Heart of Texas Council of Governments

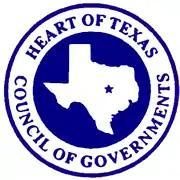
Logo

The Heart of Texas Council of Governments (HOTCOG) is a voluntary association of cities, counties and special districts in Central Texas.